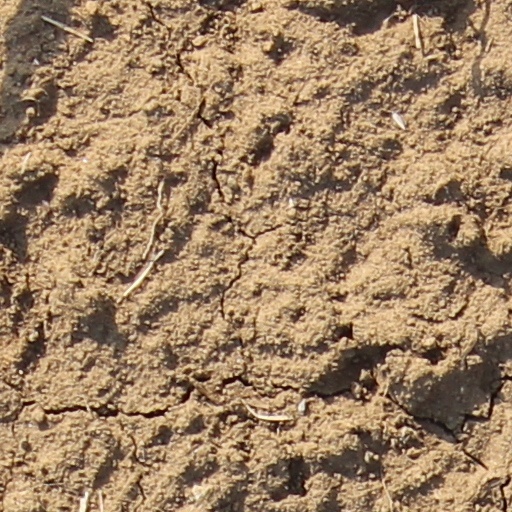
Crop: wheat